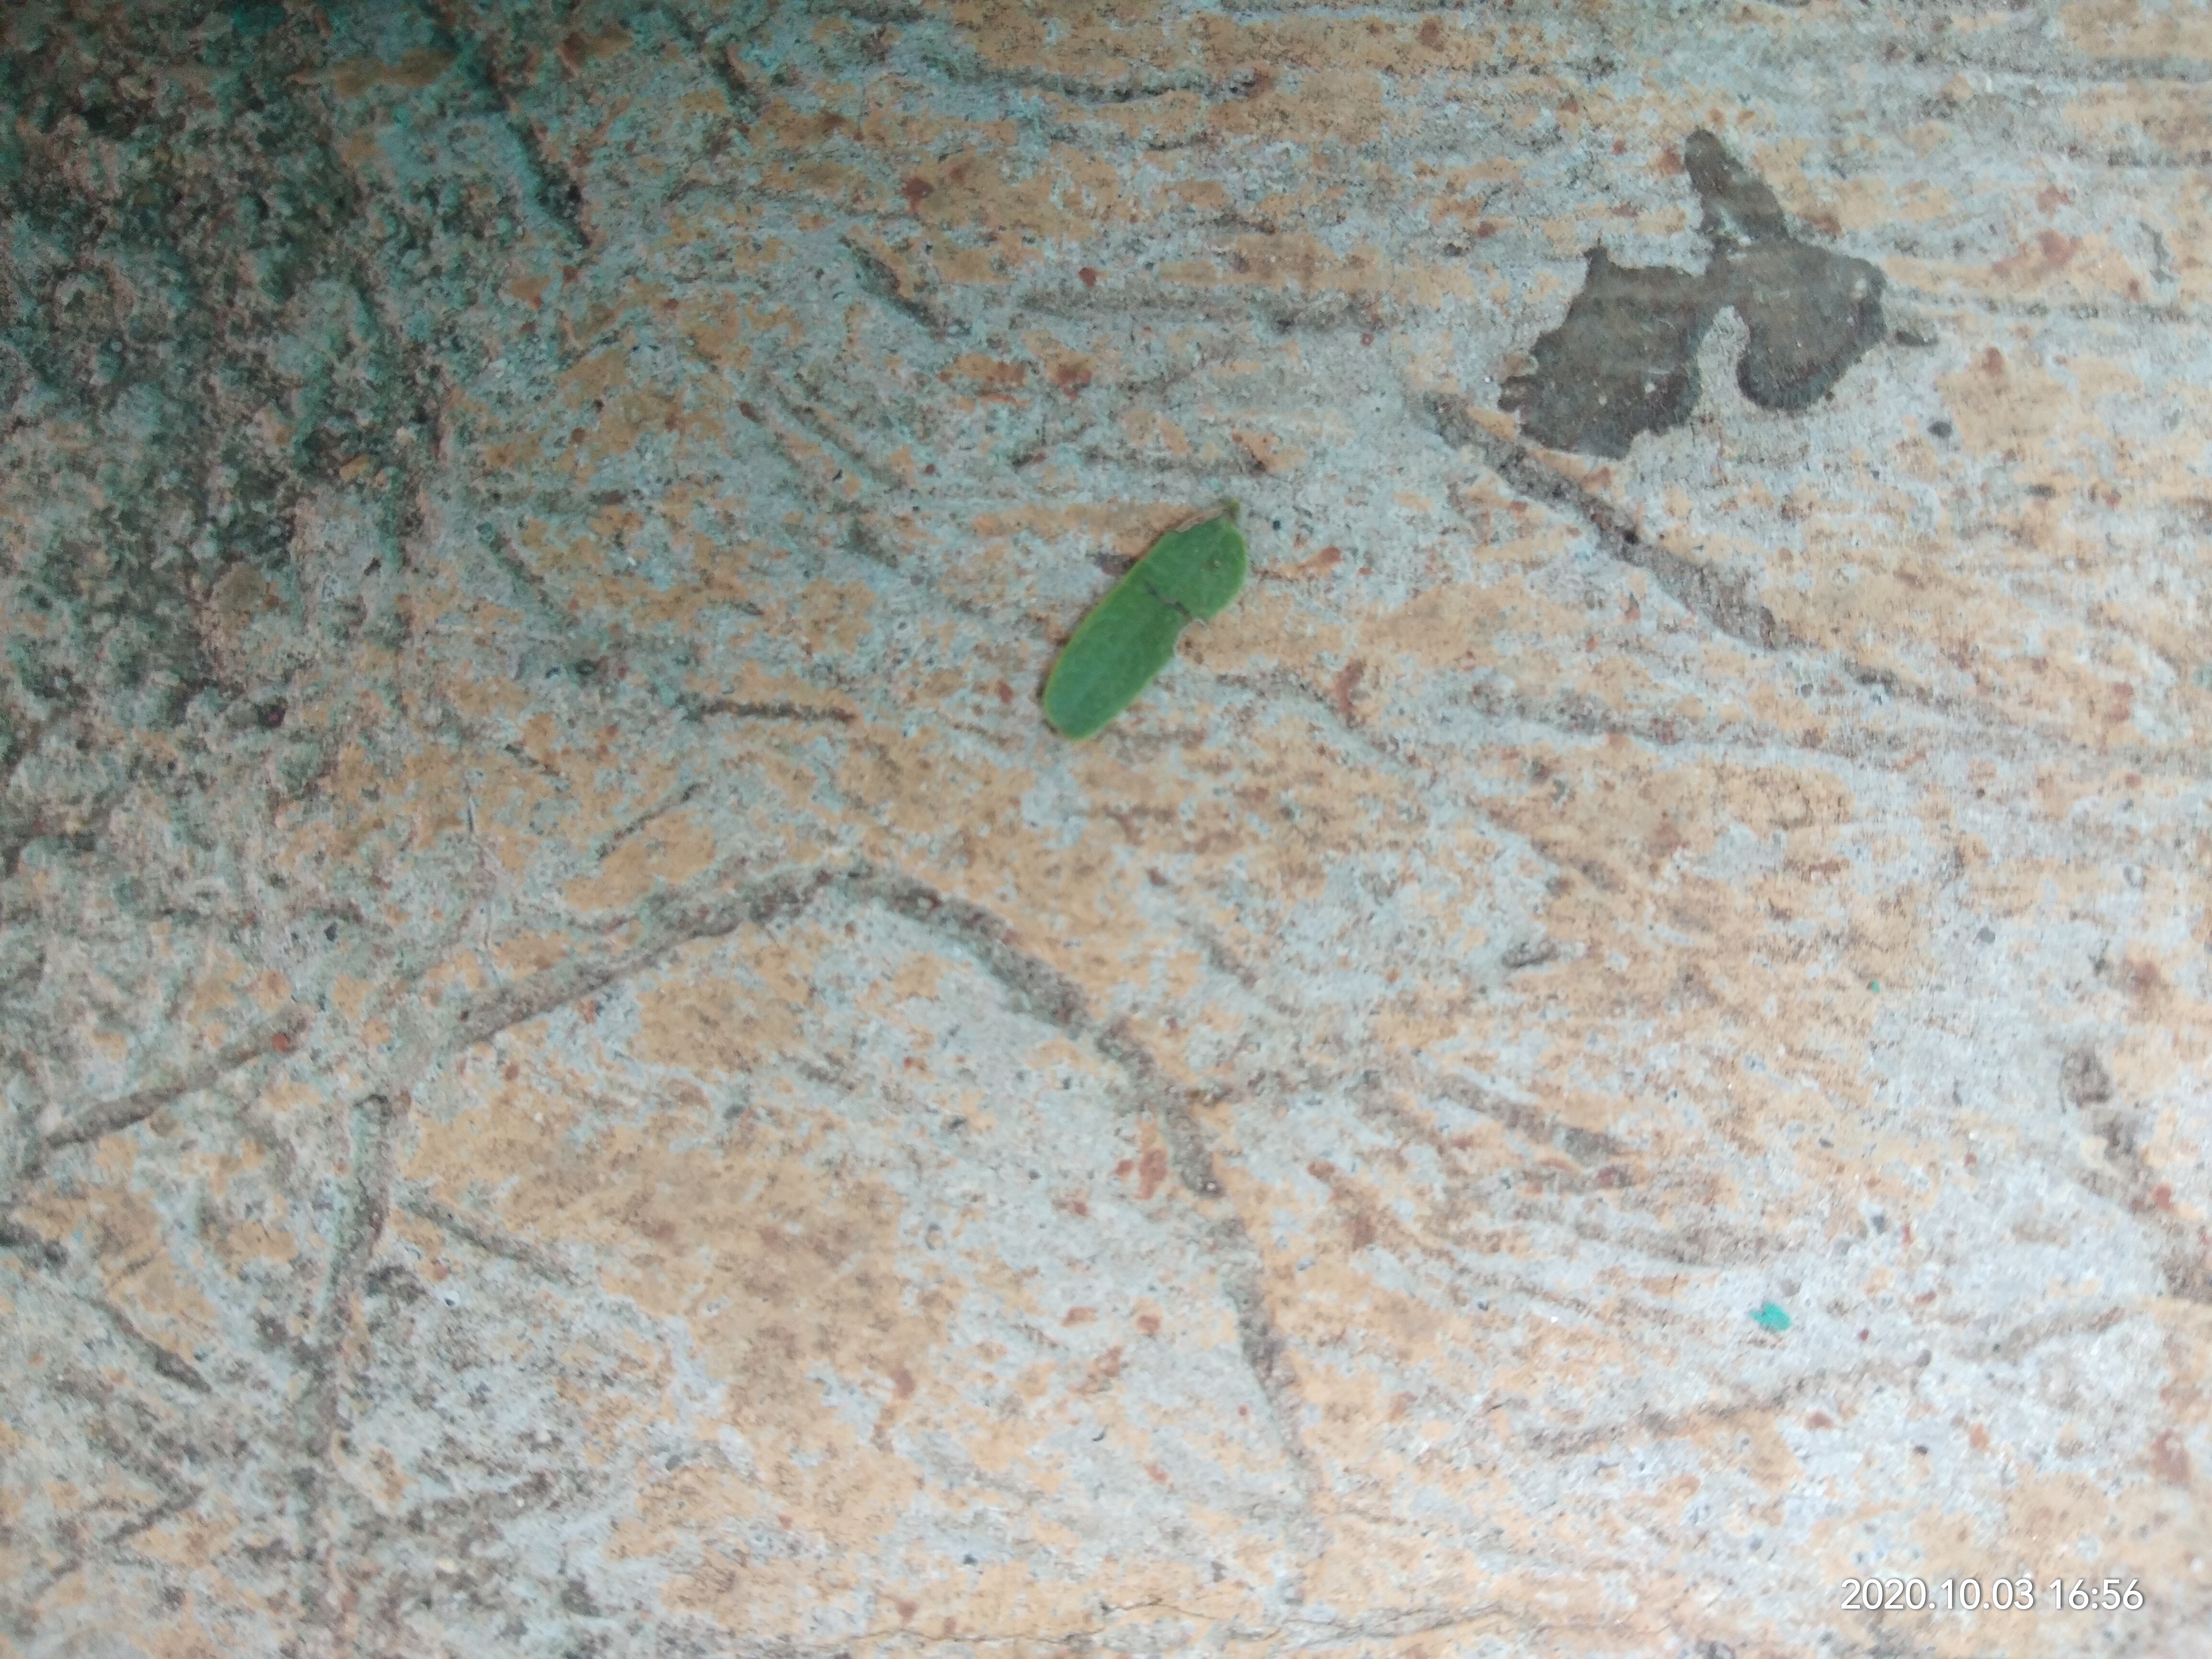
Plant: Tamarind